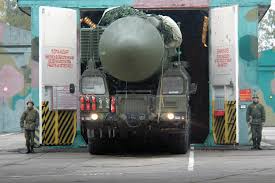
Label: Rs-24